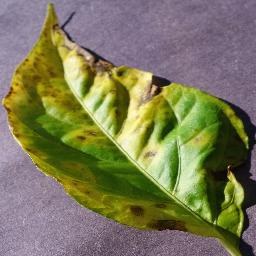
Label: Pepper,_bell___Bacterial_spot